Nokia 7700

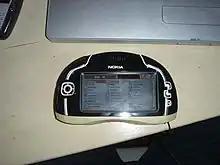
The Nokia 7700

Compatible with GSM/HSCSD/GPRS/EDGE 900/1800/1900 MHz networks, the 7700 featured a wide, 3.5-inch touch-screen colour LCD with a resolution of 640 × 320 pixels which is the first smartphone with 2:1 aspect ratio and supporting 65,000 colours. It had 64 MB of internal memory and a MultiMedia Card (MMC) slot. It also included an integrated VGA camera with a maximum resolution of 640 × 480 pixels, an integrated FM radio, Bluetooth, USB and Nokia's proprietary Pop-Port interface for connectivity purposes.